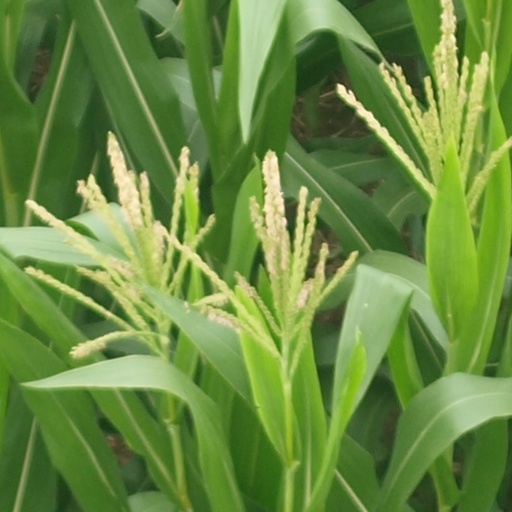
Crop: maize; corn